Hassen Chaktami

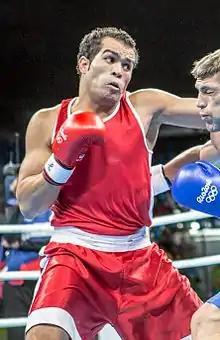
Chaktami at the 2016 Olympics

Hassen Chaktami (born 14 December 1988) is a Tunisian heavyweight boxer. He competed at the 2016 Olympics, but was eliminated in the first bout.